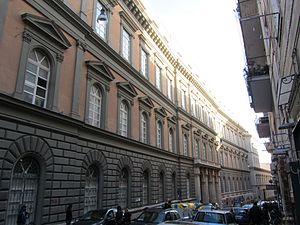
La via Mezzocannone est une rue de Naples qui relie la piazzetta Nilo et la piazza San Domenico Maggiore au Corso Umberto I, dans le quartier du Porto. Elle s'étend sur 450 mètres.